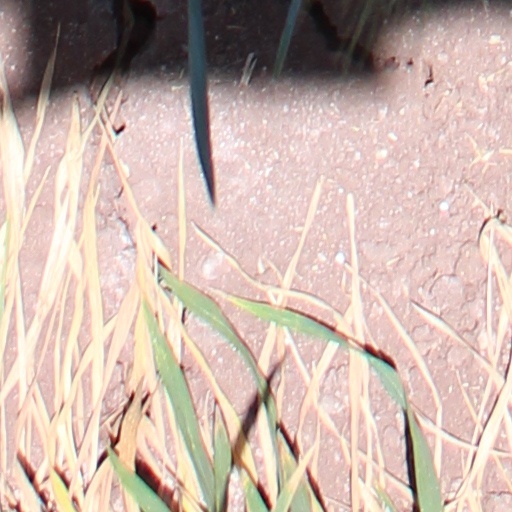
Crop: wheat